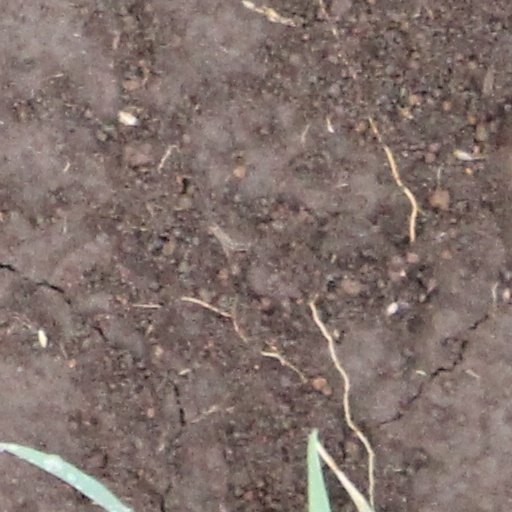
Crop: wheat